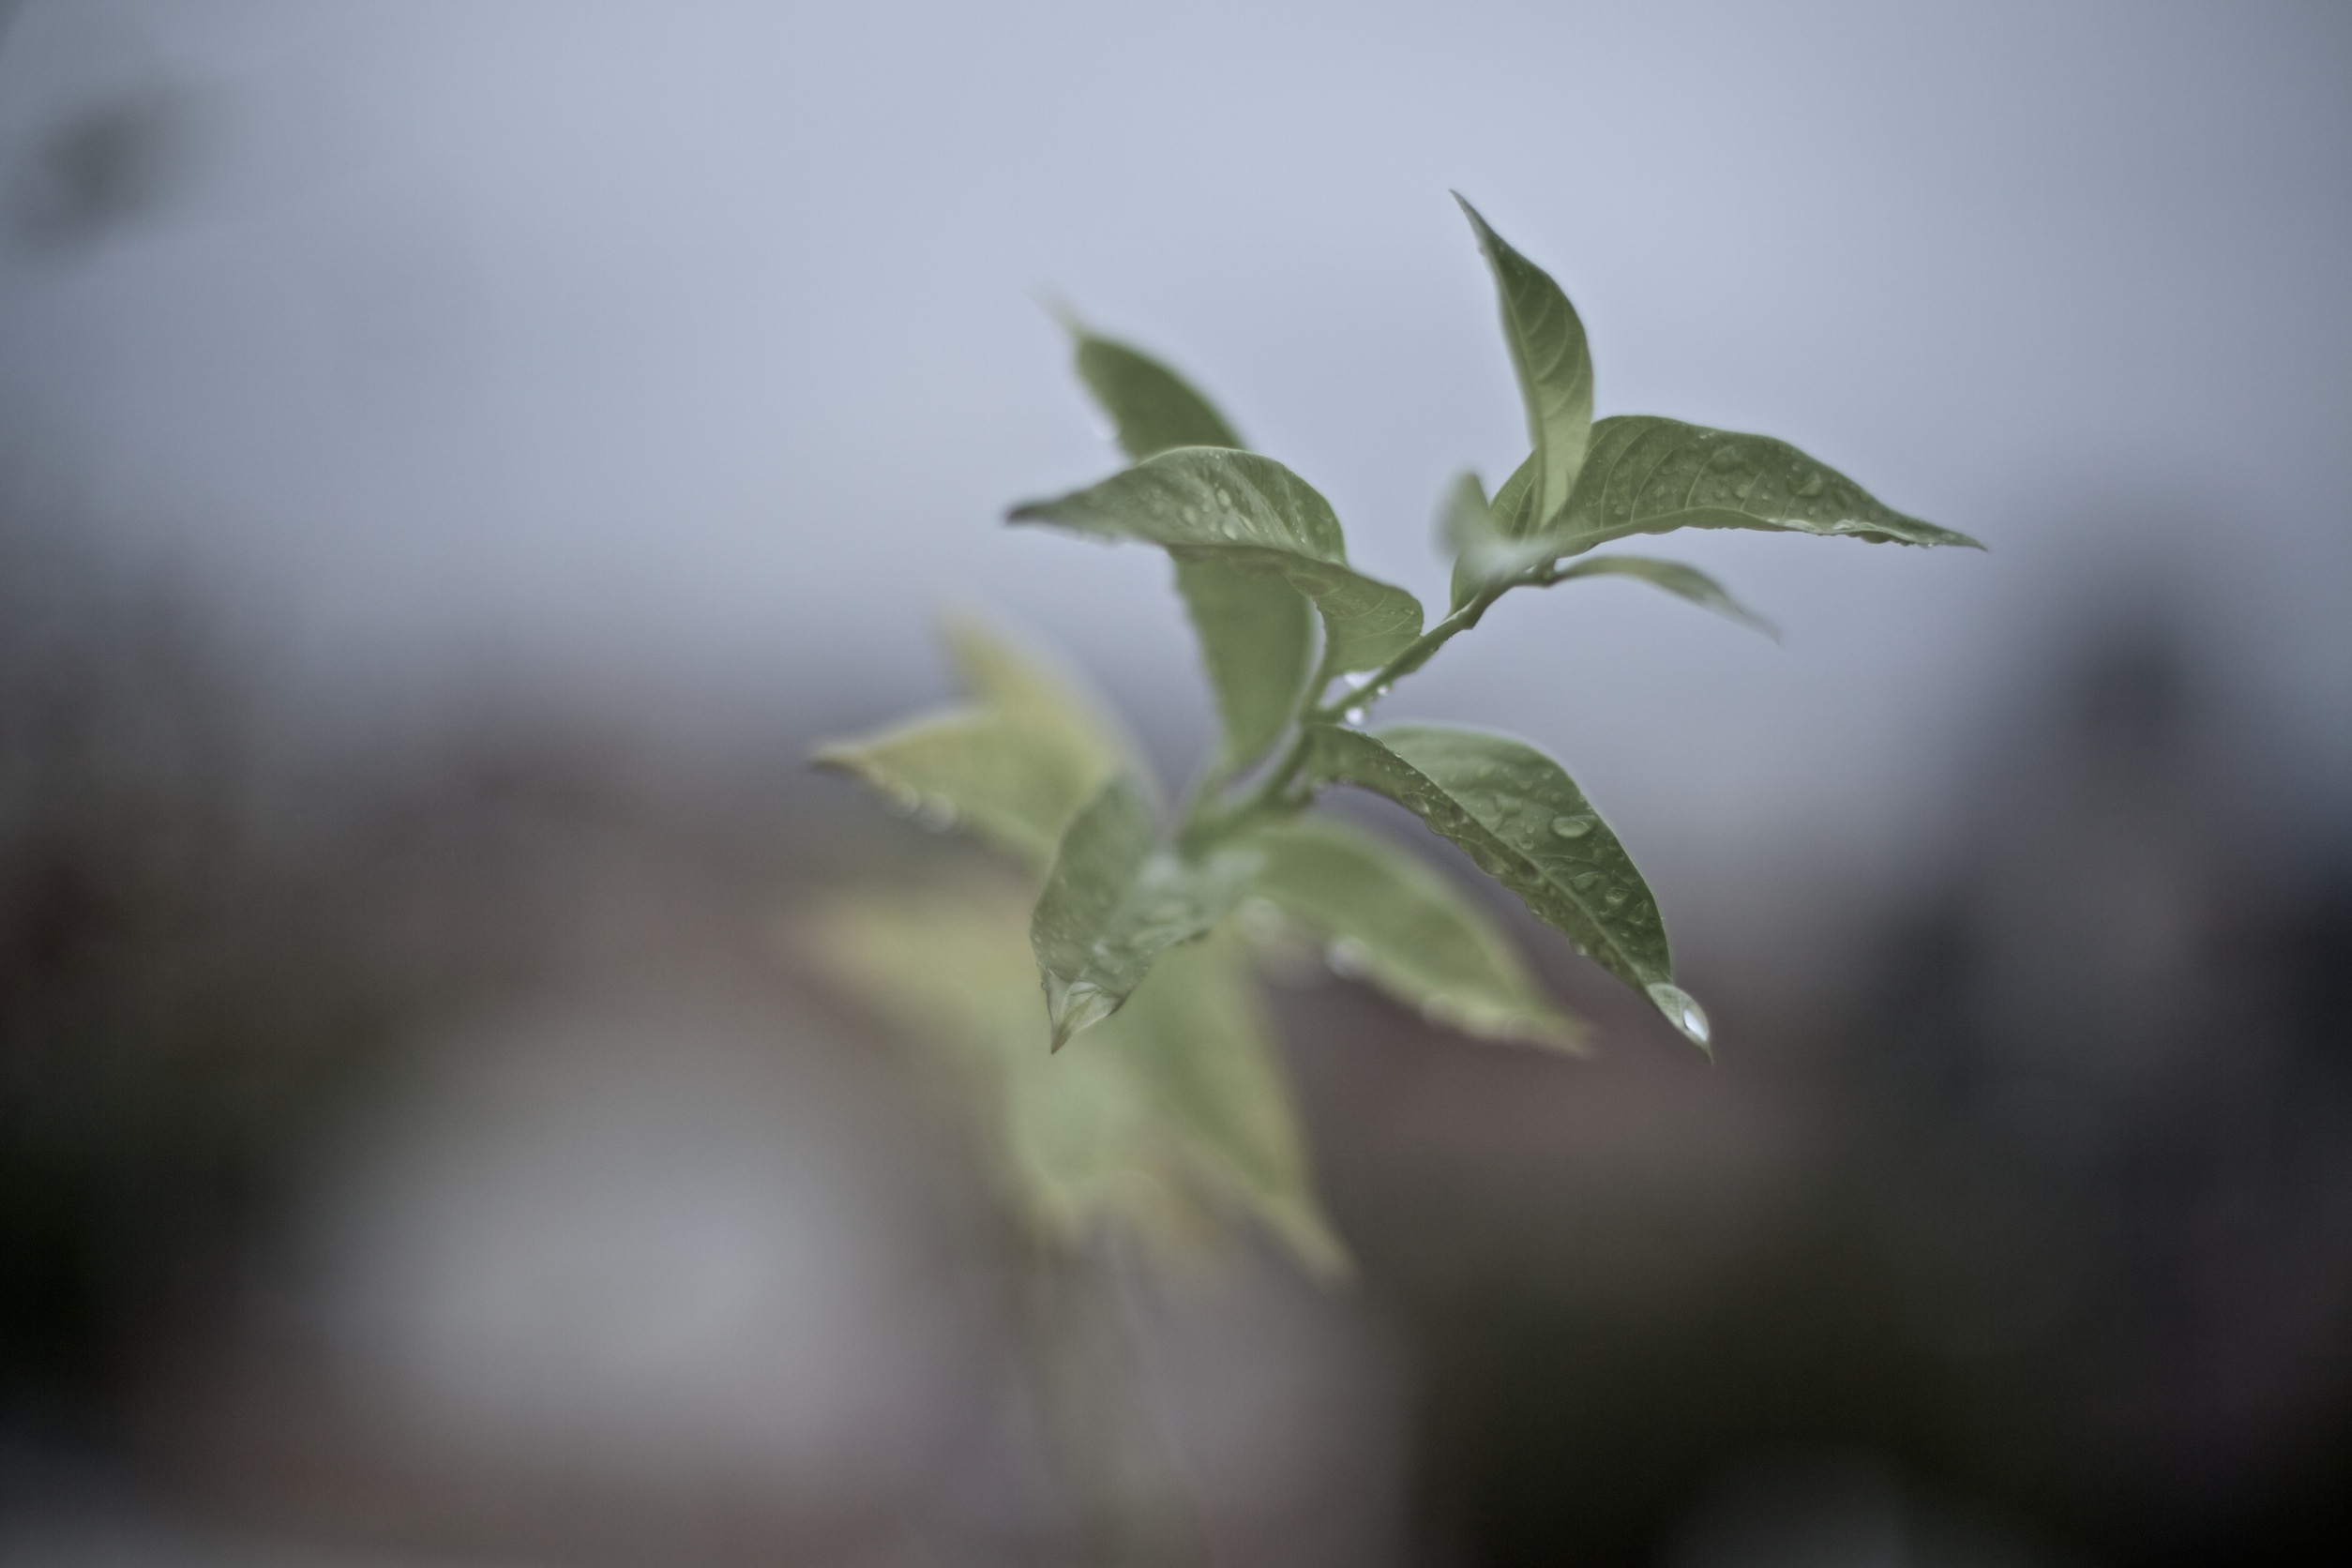
tree, water, nature, branch, droplet, dew, growth, plant, photography, sunlight, rain, leaf, flower, frost, wet, green, macro, autumn, fresh, botany, closeup, flora, season, twig, ecology, close up, leaves, focus, vegetation, macro photography, flowering plant, plant stem, land plant